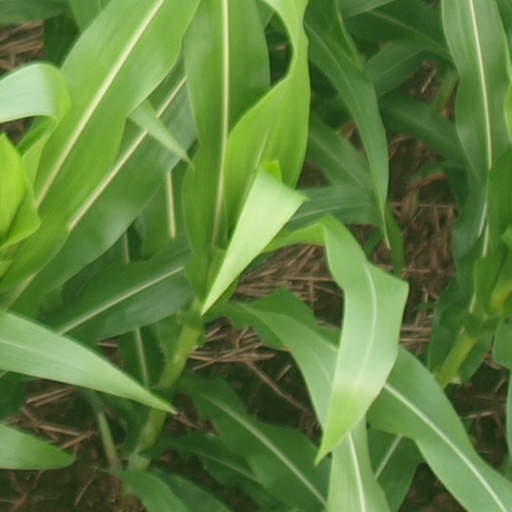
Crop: maize; corn